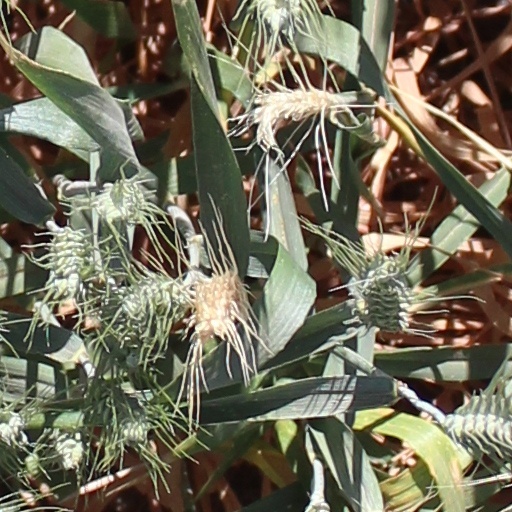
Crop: wheat